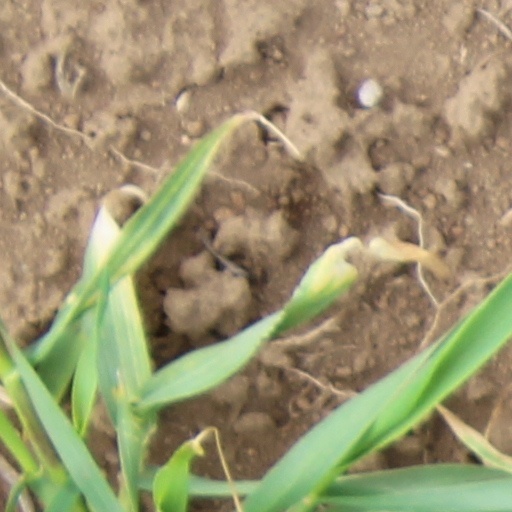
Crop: wheat